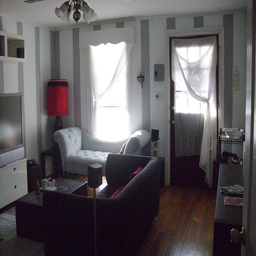
A small living room themed with grays, blacks and whites.
a white living room with a red lamp and black couch
A small white living room with sofa and lunge chair
A decorated living room with furniture in house.
A living room is shaded by soft curtains